Frédéric Pierrot

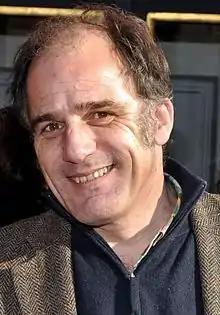
Pierrot in 2012

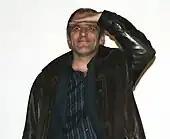
Frédéric Pierrot at the premiere of "I've Loved You So Long", in 2008.

He has appeared in more than 120 films and television shows since 1986. He starred in the film "Tell Me I'm Dreaming", which was screened in the Un Certain Regard section at the 1998 Cannes Film Festival. He was also in Abner Pastoll's 2015 film "Road Games".